North Uist

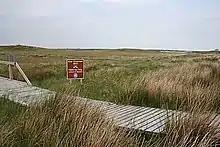
The Battlefield at Carinish

At the turn of the century, William I had created the position of Sheriff of Inverness, to be responsible for the Scottish highlands, which theoretically now extended to Garmoran. In 1293, however, King John Balliol established the Sheriffdom of Skye, which included the Outer Hebrides. Nevertheless, following his usurpation, the Skye sheriffdom ceased to be mentioned and the Garmoran lordship (including Uist) was confirmed to Ruaidhrí Mac Ruaidhrí. In 1343, King David II issued a further charter for this to Ruaidhrí's son.